Pot boiler

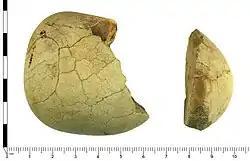
Two incomplete fire-cracked cobbles of unknown date which have been subjected to high heat causing them to crack and break. Date from: Circa 800 BC Date to: Circa AD 1800 (Iron Age to Medieval). Found by fieldwalking on cultivated land near Goole in Yorkshire, England.

In archaeology or anthropology, a pot boiler or cooking stone is a heated stone used to heat water - typically by people who did not have access to pottery or metal vessels.